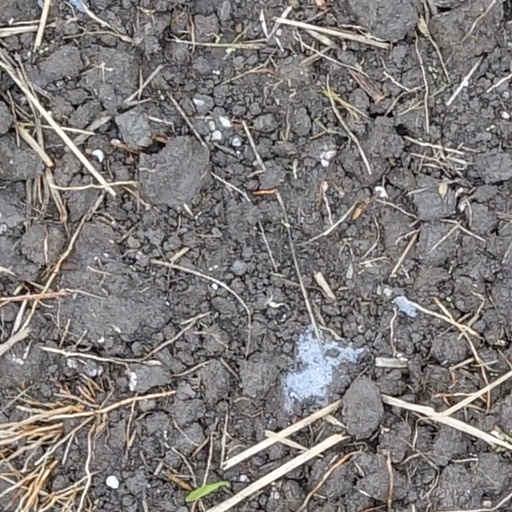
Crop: wheat